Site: brandenburg
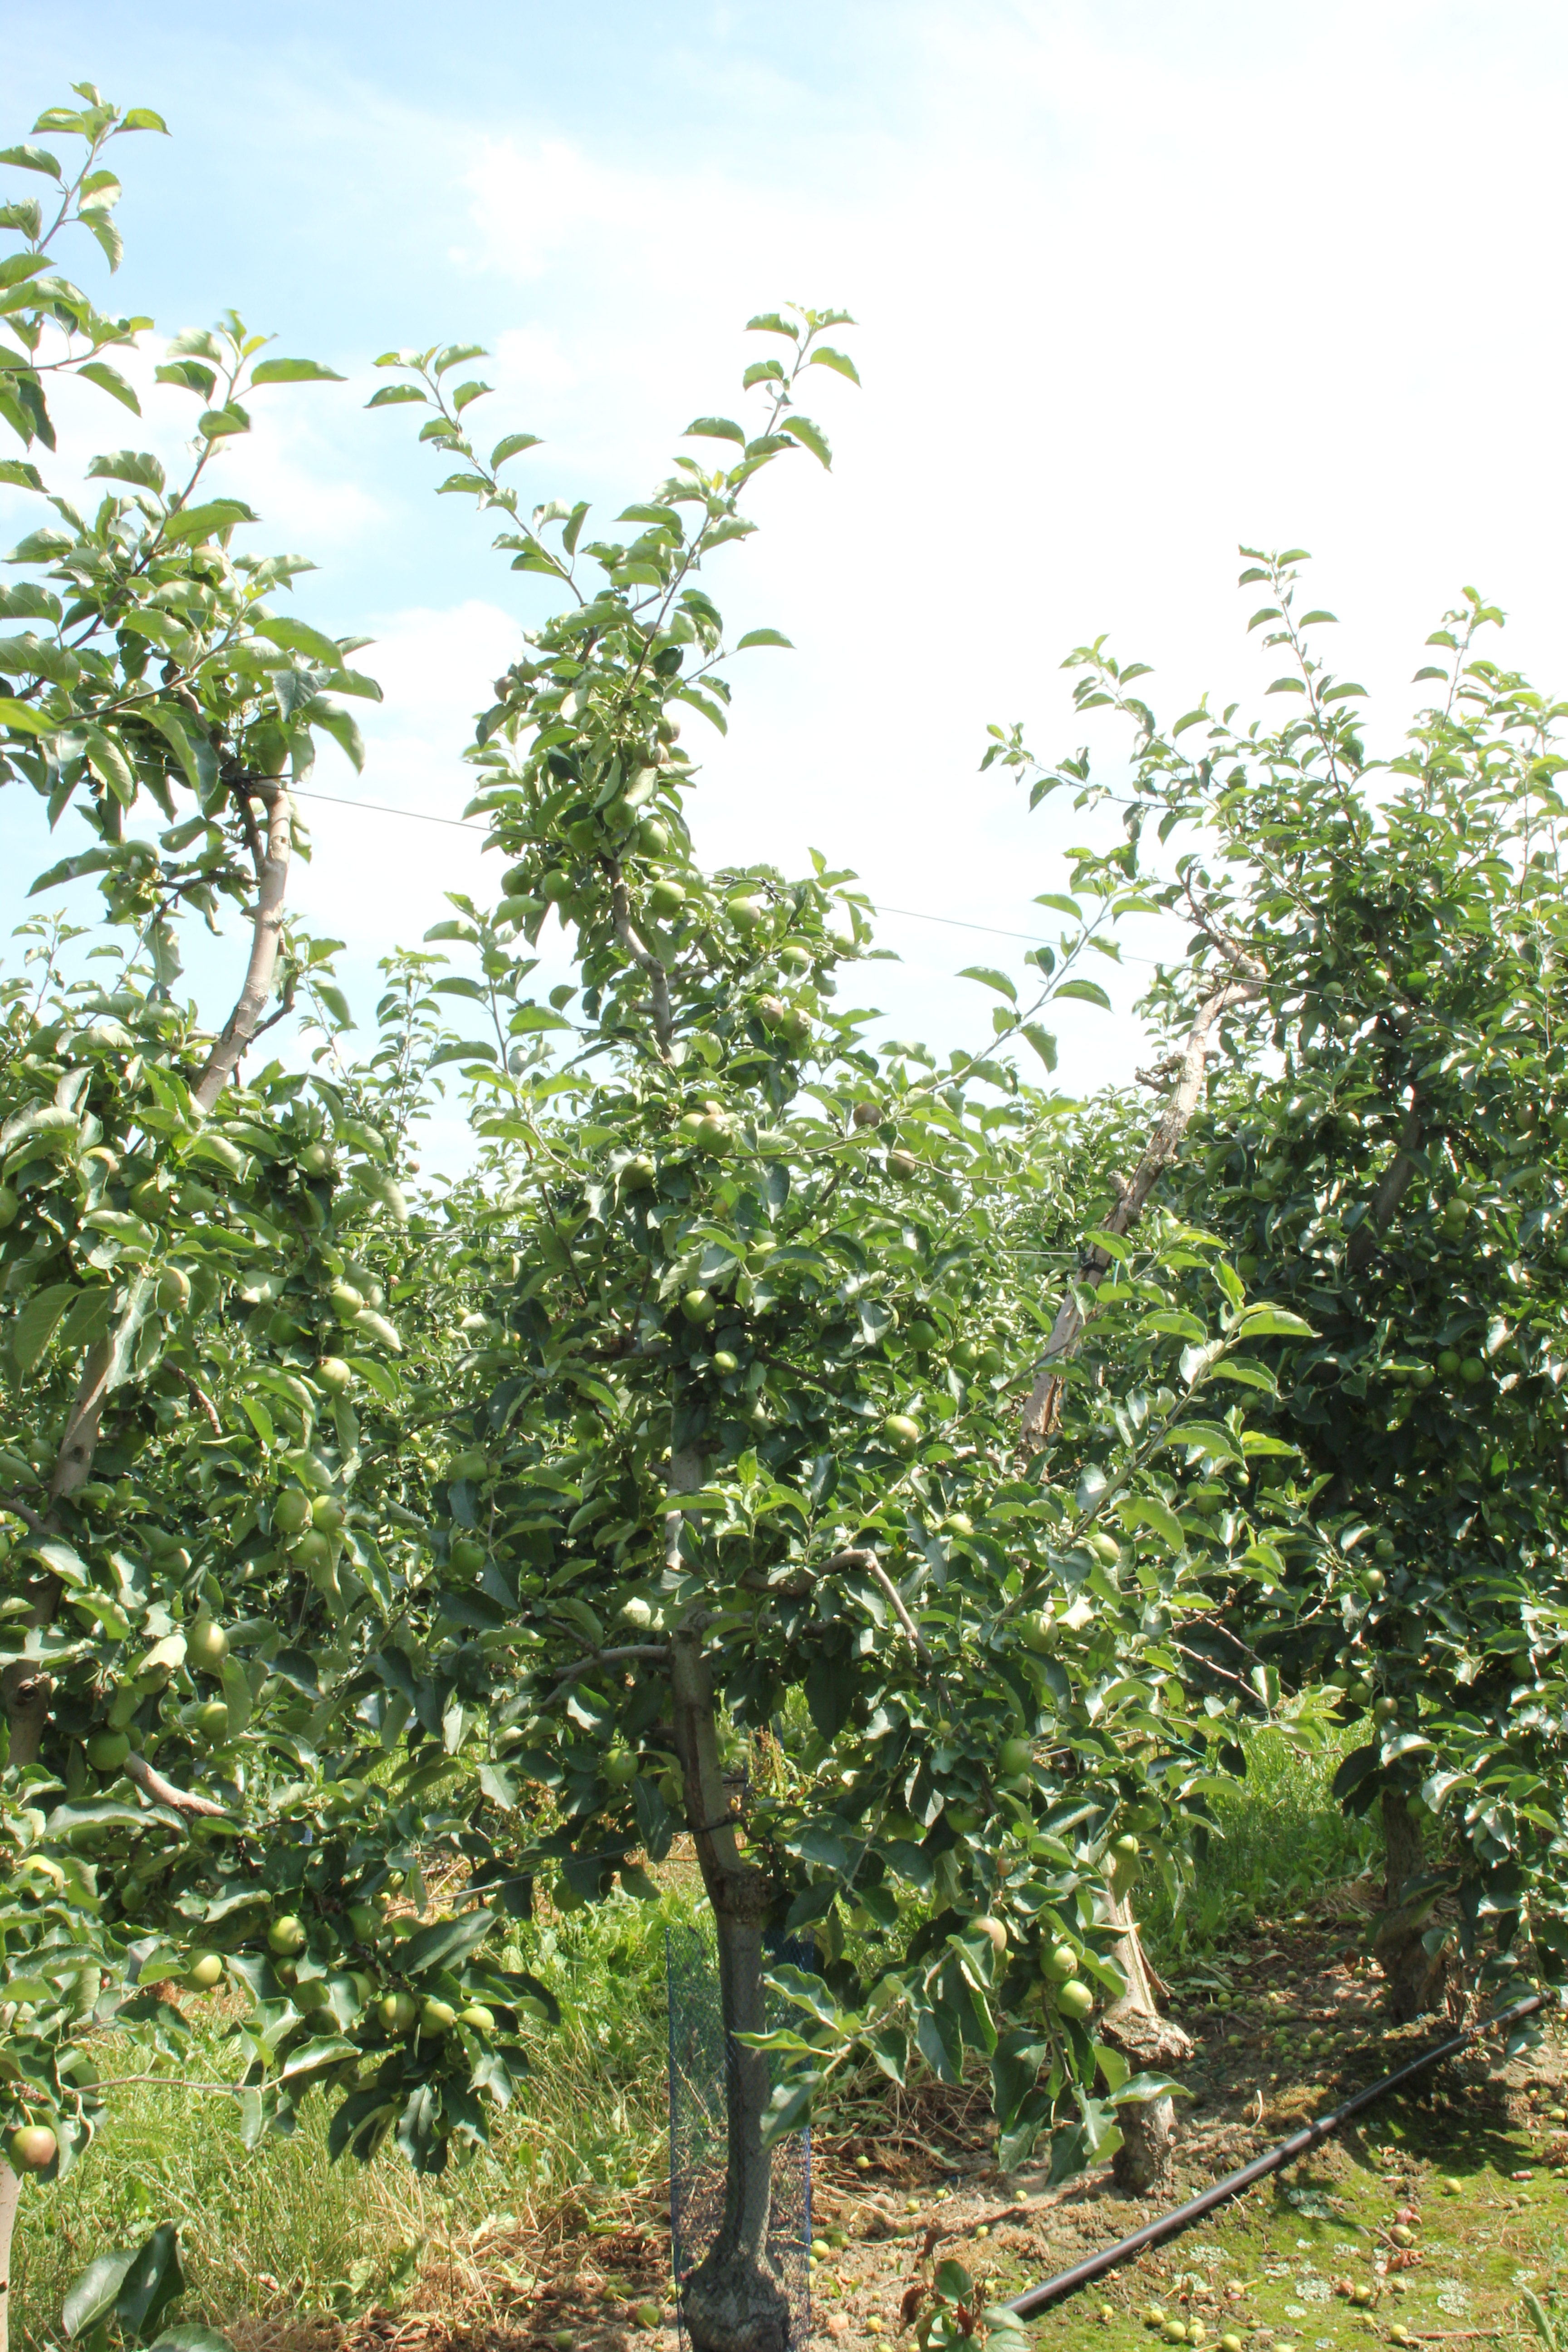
Growth stage (BBCH 74): Development of fruit